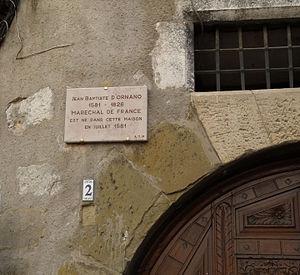
Plaque sur la maison natale de Jean Baptiste d'Ornano à Sisteron
Jean-Baptiste d'Ornano, marquis de Montlaur, fut maréchal de France